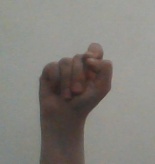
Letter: fa